Olive oil

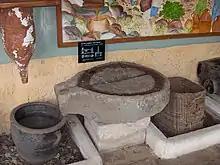
Ancient oil press (Bodrum Museum of Underwater Archaeology, Bodrum, Turkey)

Archaeological evidence in Galilee shows that by 6000 BC olives were being turned into olive oil and in 4500 BC at a now-submerged prehistoric settlement south of Haifa.